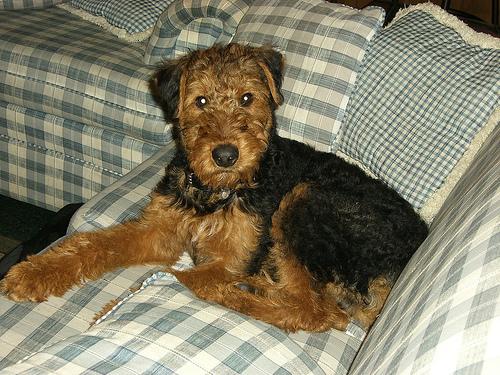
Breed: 200-n000008-Airedale